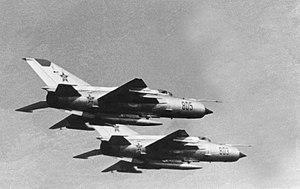
La Force aérienne syrienne est la force aérienne de Syrie, et l'une des composantes des forces armées syriennes. Son commandant est le général Issam Hallak.